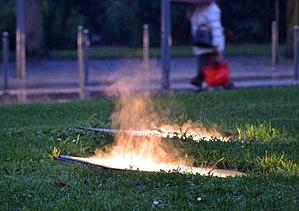
Lampe encastrée dans le sol, et évaporation de la pluie sous l'effet de la chaleur. Ce type de lampes est source de pollution lumineuse, contribue aux halos urbains et tend à être remplacé par des LEDs, qui gaspillent moins d'électricité. (18 dec 2012, température
La notion de gaspillage d'énergies décrit généralement le gaspillage de sources d'énergie, en particulier de carburants et d'électricité.